Ryukyu Asahi Broadcasting

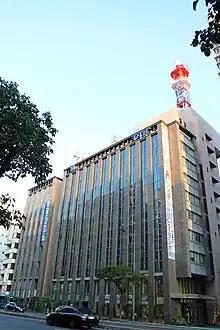
QAB's headquarters at the RBC-QAB Media Center in Naha.

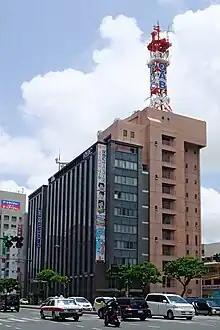
RBC-QAB media center building

JORY-DTV (channel 5), also known as QAB is a Japanese television station serving Okinawa Prefecture as an affiliate of the All-Nippon News Network. The station is owned-and-operated by and its studios and headquarters are located in the Kumoji district of Naha, which is shared with the headquarters for Ryukyu Broadcasting Corporation, which QAB has a relationship with.